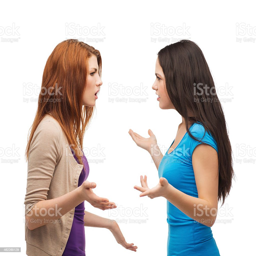
women arguing with their arms open on a white background royalty - free